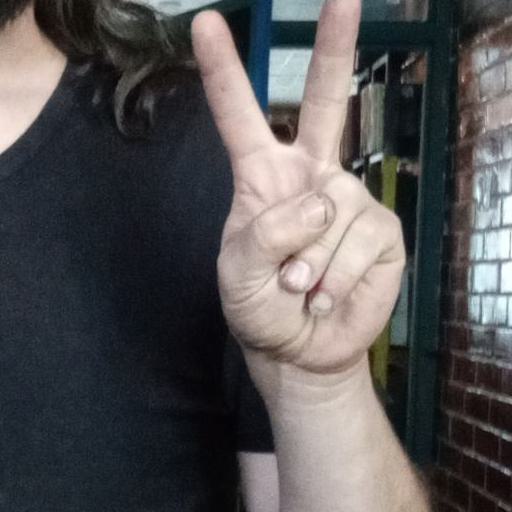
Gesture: peace